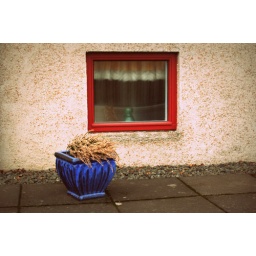
I love the reflection of my dog in the window